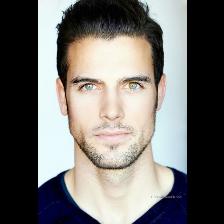
Label: Human